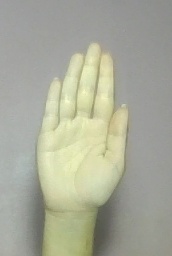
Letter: seen